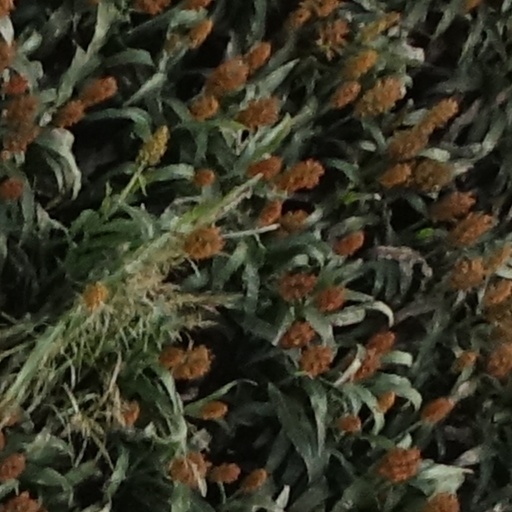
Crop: sorghum